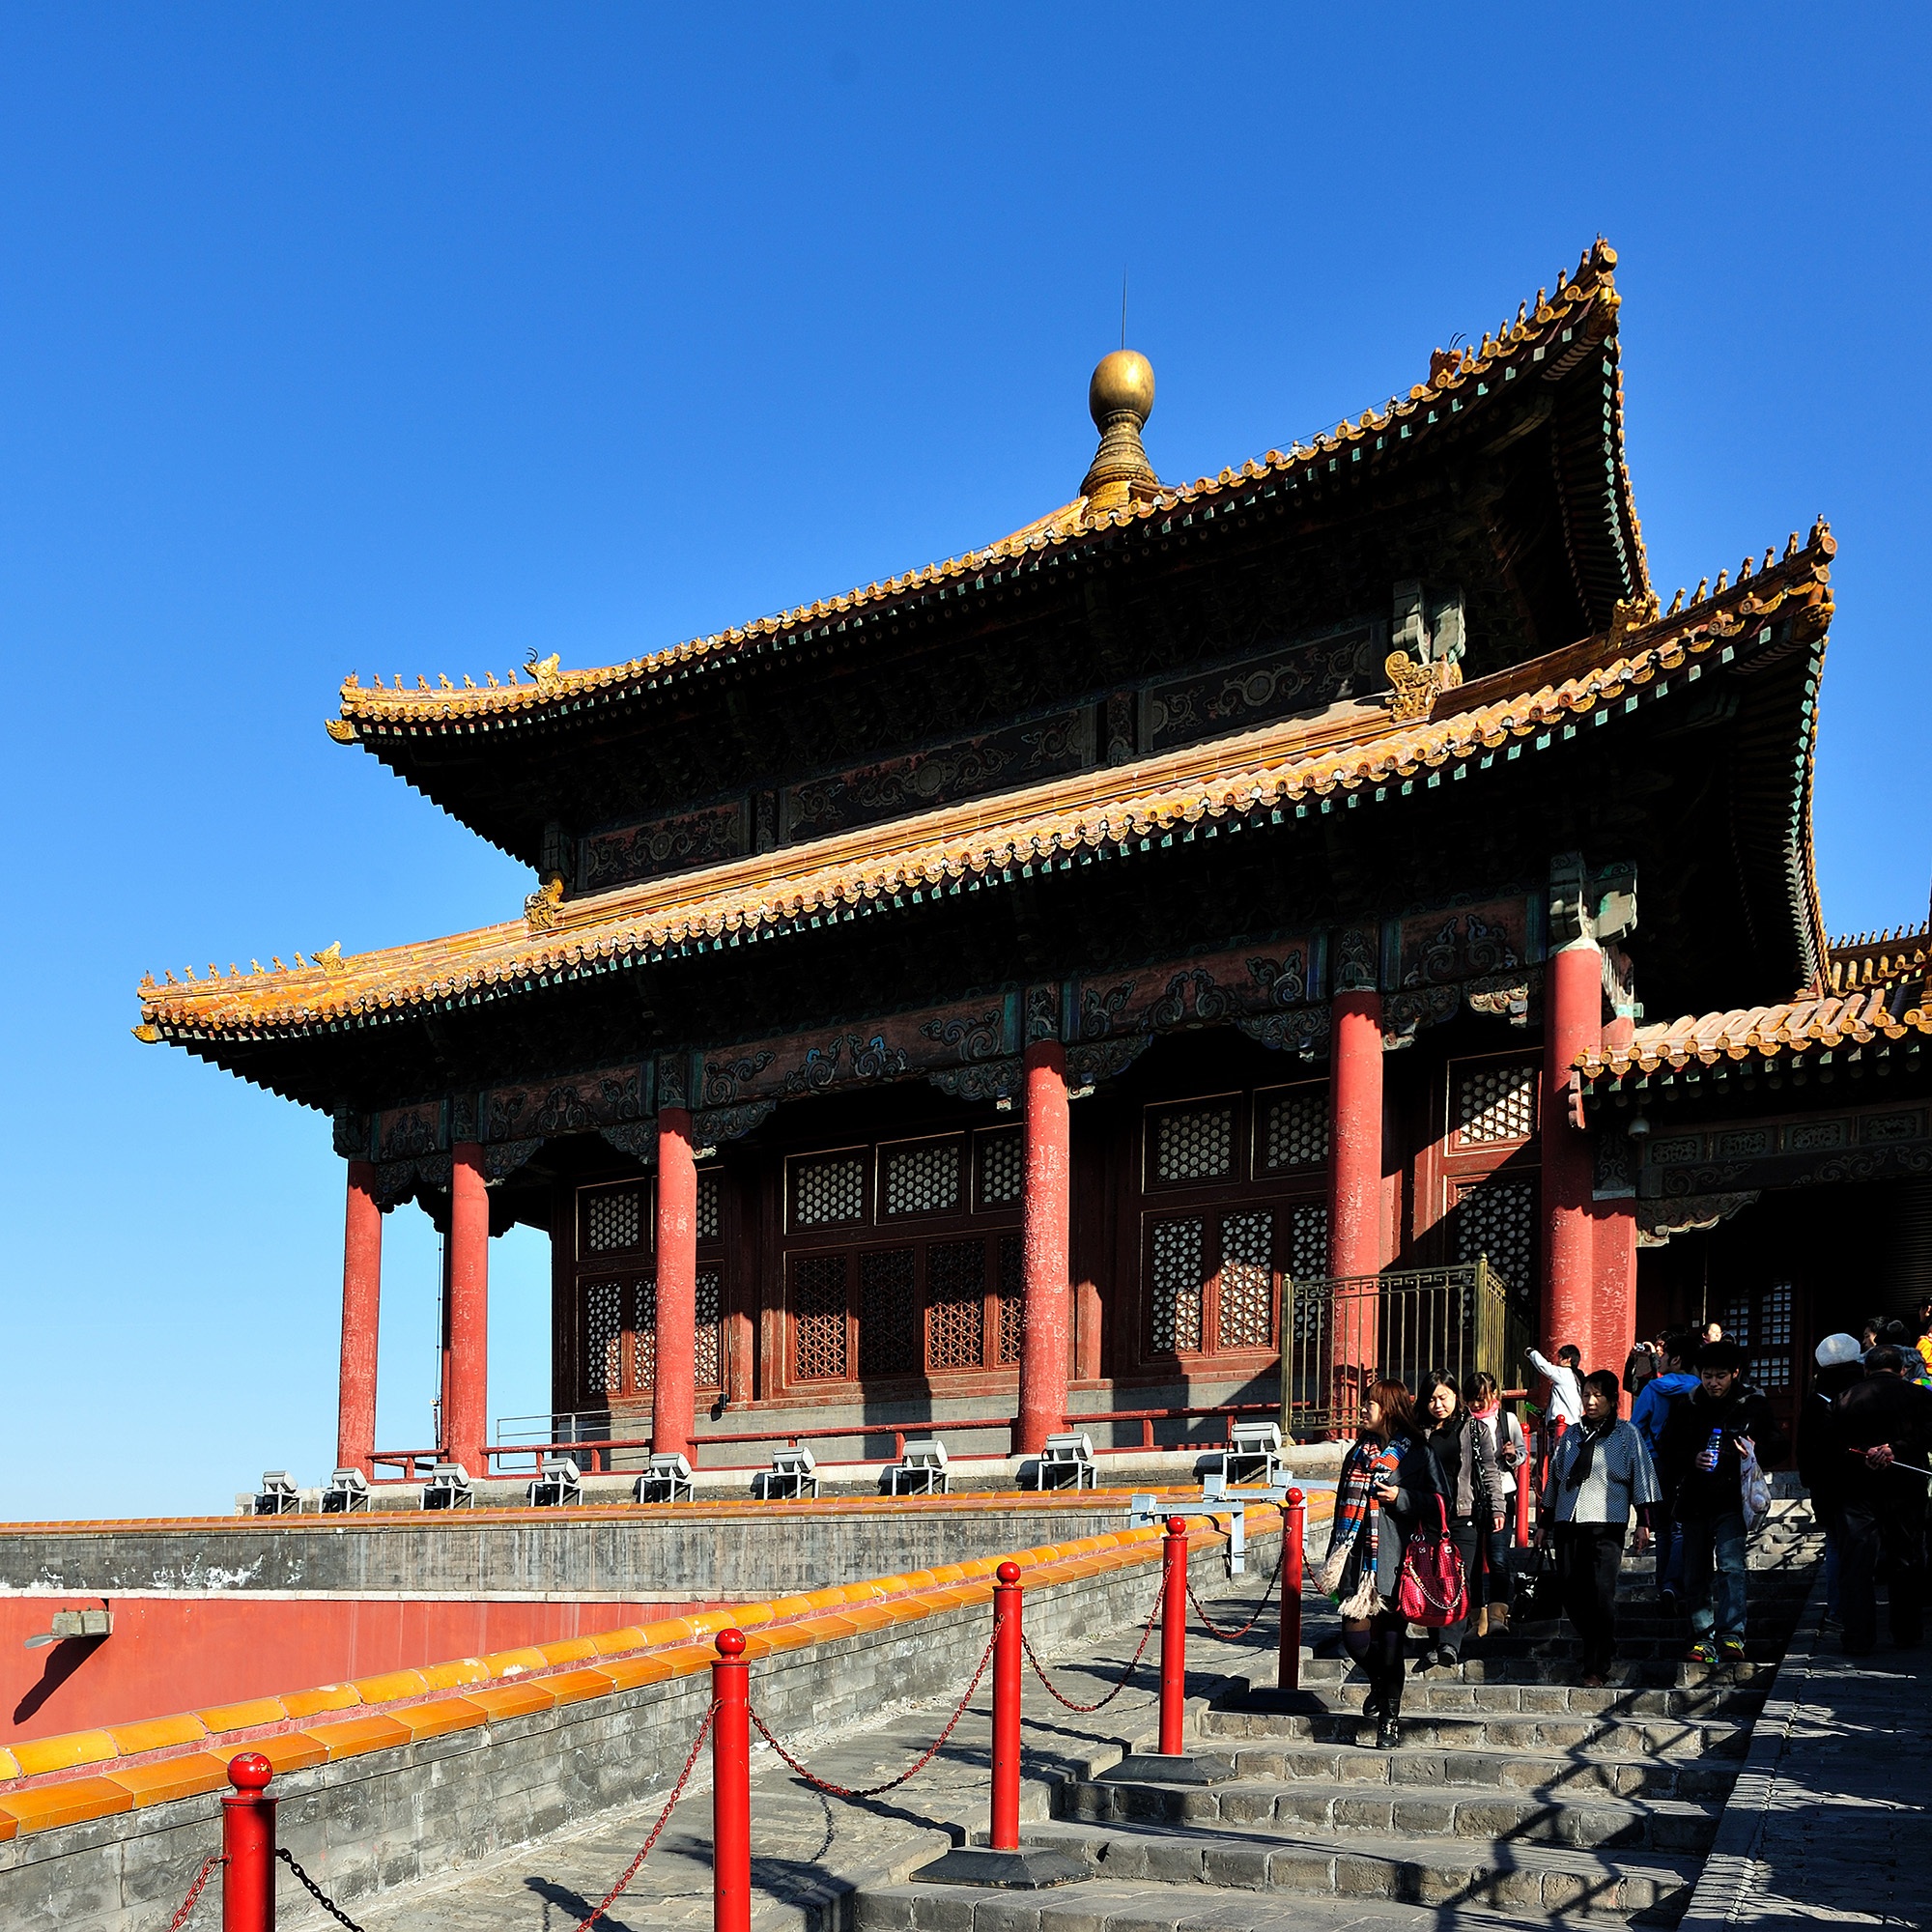
building, palace, travel, tower, landmark, tourism, place of worship, temple, beijing, shrine, chinese architecture, the national palace museum, hindu temple, historic site, shinto shrine